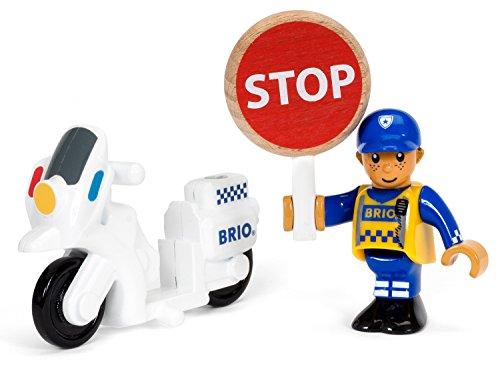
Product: Brio World - 33861 Police Motorcyclist | 3 Piece Toy for Kids Ages 3 and Up
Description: Compatibility - As your child develops, so can their railway play as the Police Motorcyclist is compatible with all other BRIO railway toys.
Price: $33.21
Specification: ProductDimensions:5x1x6inches|ItemWeight:1.12ounces|ShippingWeight:2.88ounces(Viewshippingratesandpolicies)|DomesticShipping:ItemcanbeshippedwithinU.S.|InternationalShipping:ThisitemcanbeshippedtoselectcountriesoutsideoftheU.S.LearnMore|ASIN:B01N7TUGPJ|Itemmodelnumber:63386100|Manufacturerrecommendedage:36months-6years